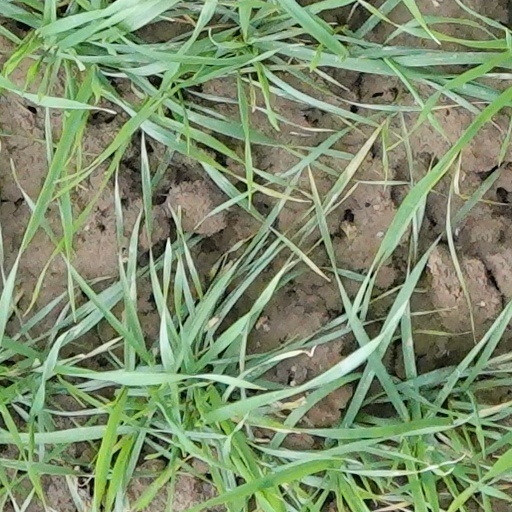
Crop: wheat